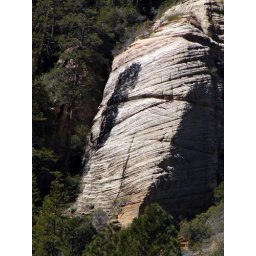
Tree shadow on the face of the rock in Oak Creek Canyon near Sedona, Arizona.